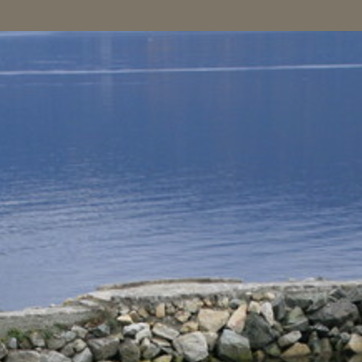
Material: water